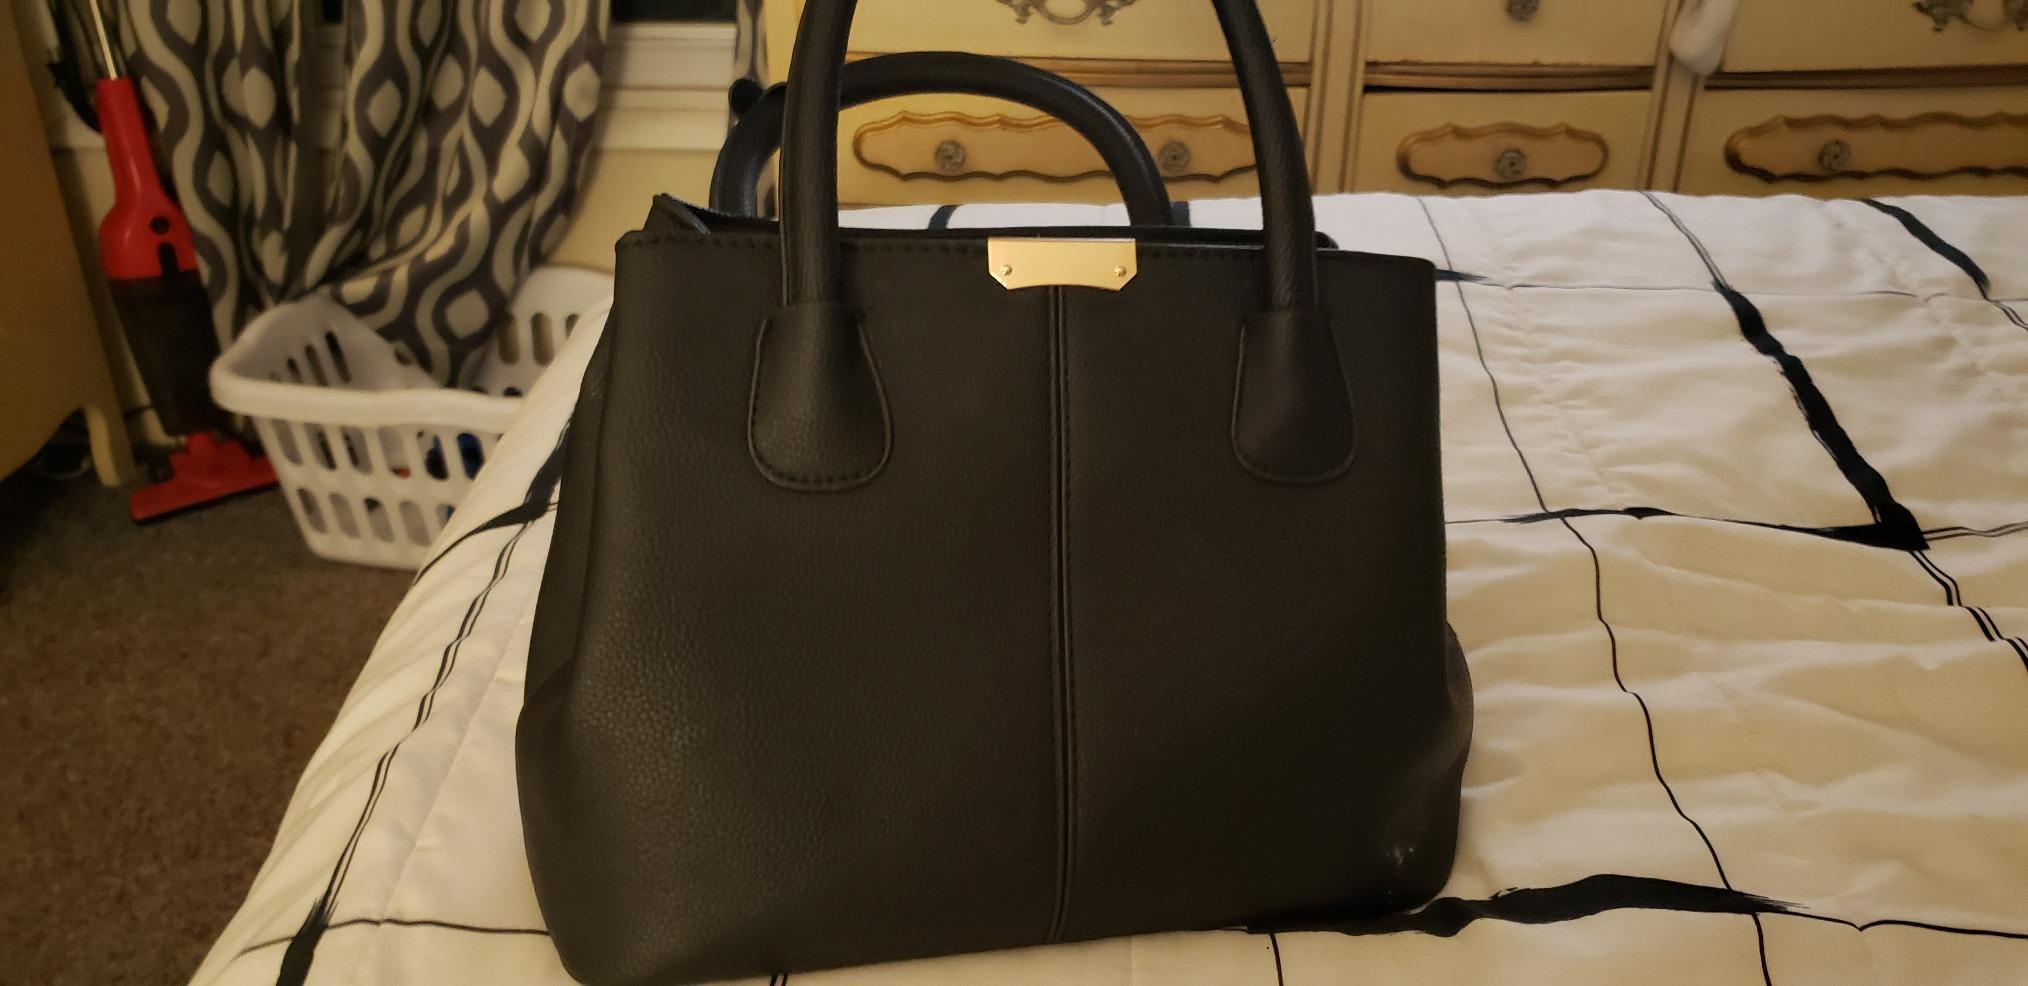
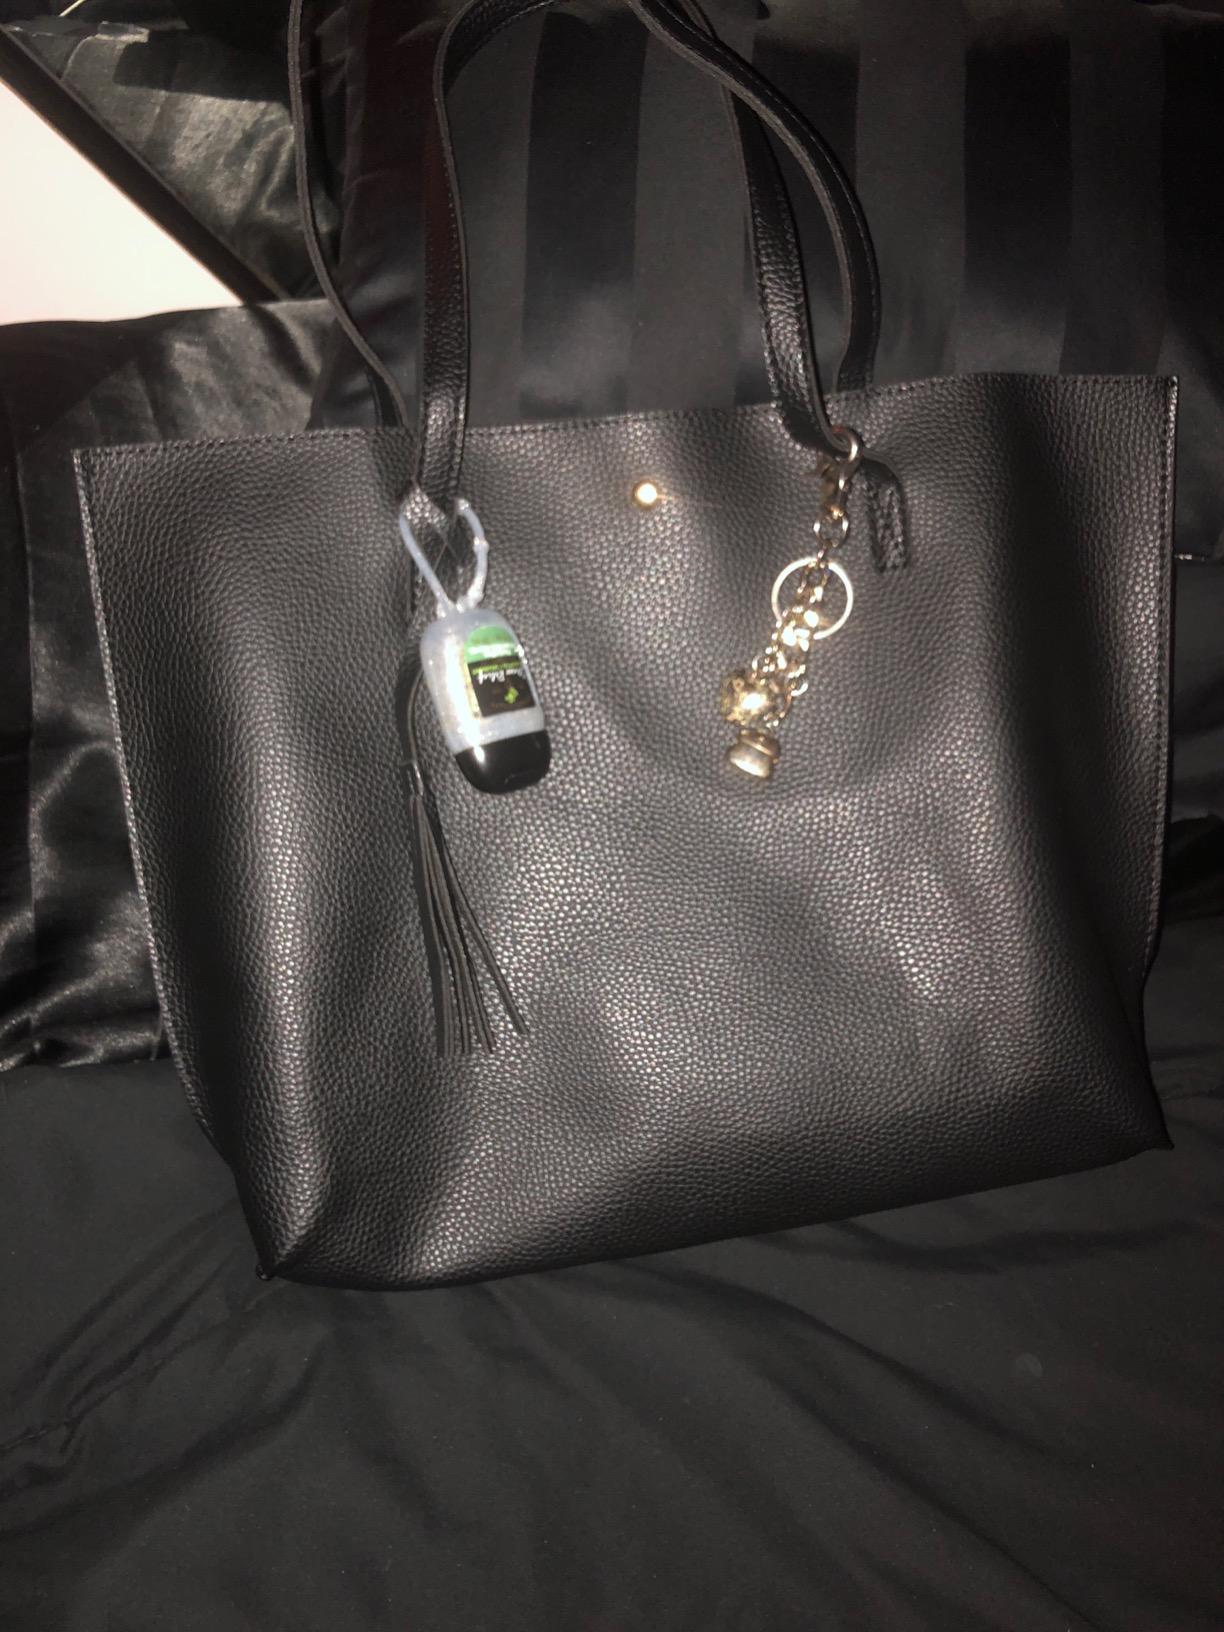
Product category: accessories_handbag
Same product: no